Type commander (Kriegsmarine)

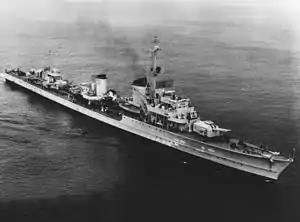
German destroyers were administratively under the authority of a type commander, but deployed operationally under Navy Group commands

The battleship and cruiser type commands were originally separate offices, beginning with an office inherited from the Reichsmarine known as the "Befehlshaber der Linienschiffe" (Commander of Liners). In November 1936, the command was renamed as "Befehlshaber der Panzerschiffe". Rolf Carls was the first commander under the new title until 1938 when the post was assigned to "Vizeadmiral" Wilhelm Marschall. The following year, Marschall was named as the new Kriegsmarine fleet commander, and no successor was appointed to lead the battleship branch. The post remained vacant until June 1941 when it was merged with the cruiser type command to form the "Befehlshaber der Schlachtschiffe (B.d.S)" (Commander of Battleships).